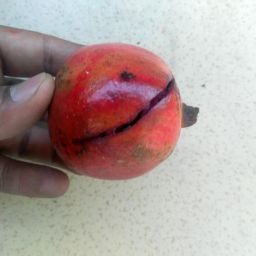
Fruit: Pomegranate
Quality: Bad